Lilian Nalis

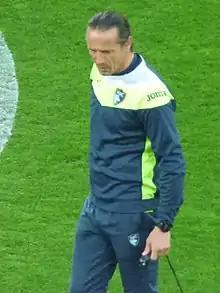
Nalis in 2019

Lilian Bernard Pierre Nalis (born 29 September 1971) is a French football coach and former player he is the currently assistant head coach of Ligue 1 club Nice.